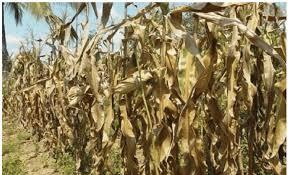
Shamba hii imekauka.Mkulima alipanda ndizi ya kutosha ikamea lakini ameacha kunyunyizia maji. Magonjwa na wadudu zimekuja zikaharibu lakini hakupea dawa na maji ya kutosha. Sasa akona huzuni.